K. Kunhikannan

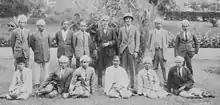
Kunhikannan (standing third from left) with Leslie C. Coleman (standing, sixth from left) and other agricultural scientists in Bangalore, c. 1928

Apart from the two books and brochures published as part of the Department of Agriculture, Kunhikannan also contributed reports and short papers, a partial list of which includes: